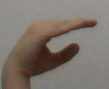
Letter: jeem